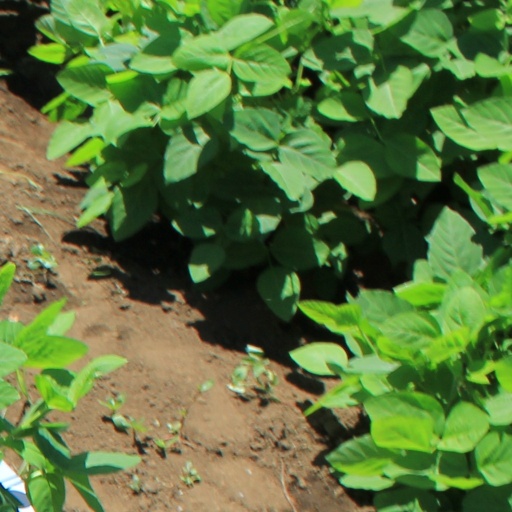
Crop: soybean